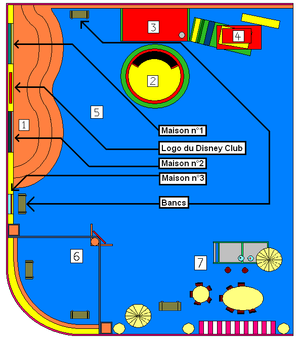
Plan schématique (pas à l’échelle) de l’ensemble du plateau du Disney club pour la période 1991-1994, c’est-à-dire les saisons 3, 4 et 5 de l’émission.
Le Disney Club est une émission jeunesse de Frédéric Lepage adaptée du célèbre programme américain The Mickey Mouse Club, produite par XL Productions et Buena Vista Productions et diffusée à partir du 7 janvier 1990 jusqu'au 27 décembre 1998 sur TF1.